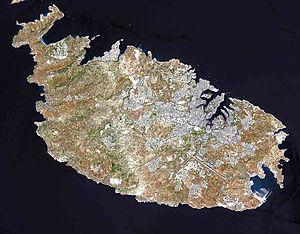
Malte, en maltais Malta, est l'île principale de l'archipel maltais. Cette île est la plus grande et la plus peuplée, La Valette, la capitale de la république de Malte, se trouve dans le nord-est de celle-ci.